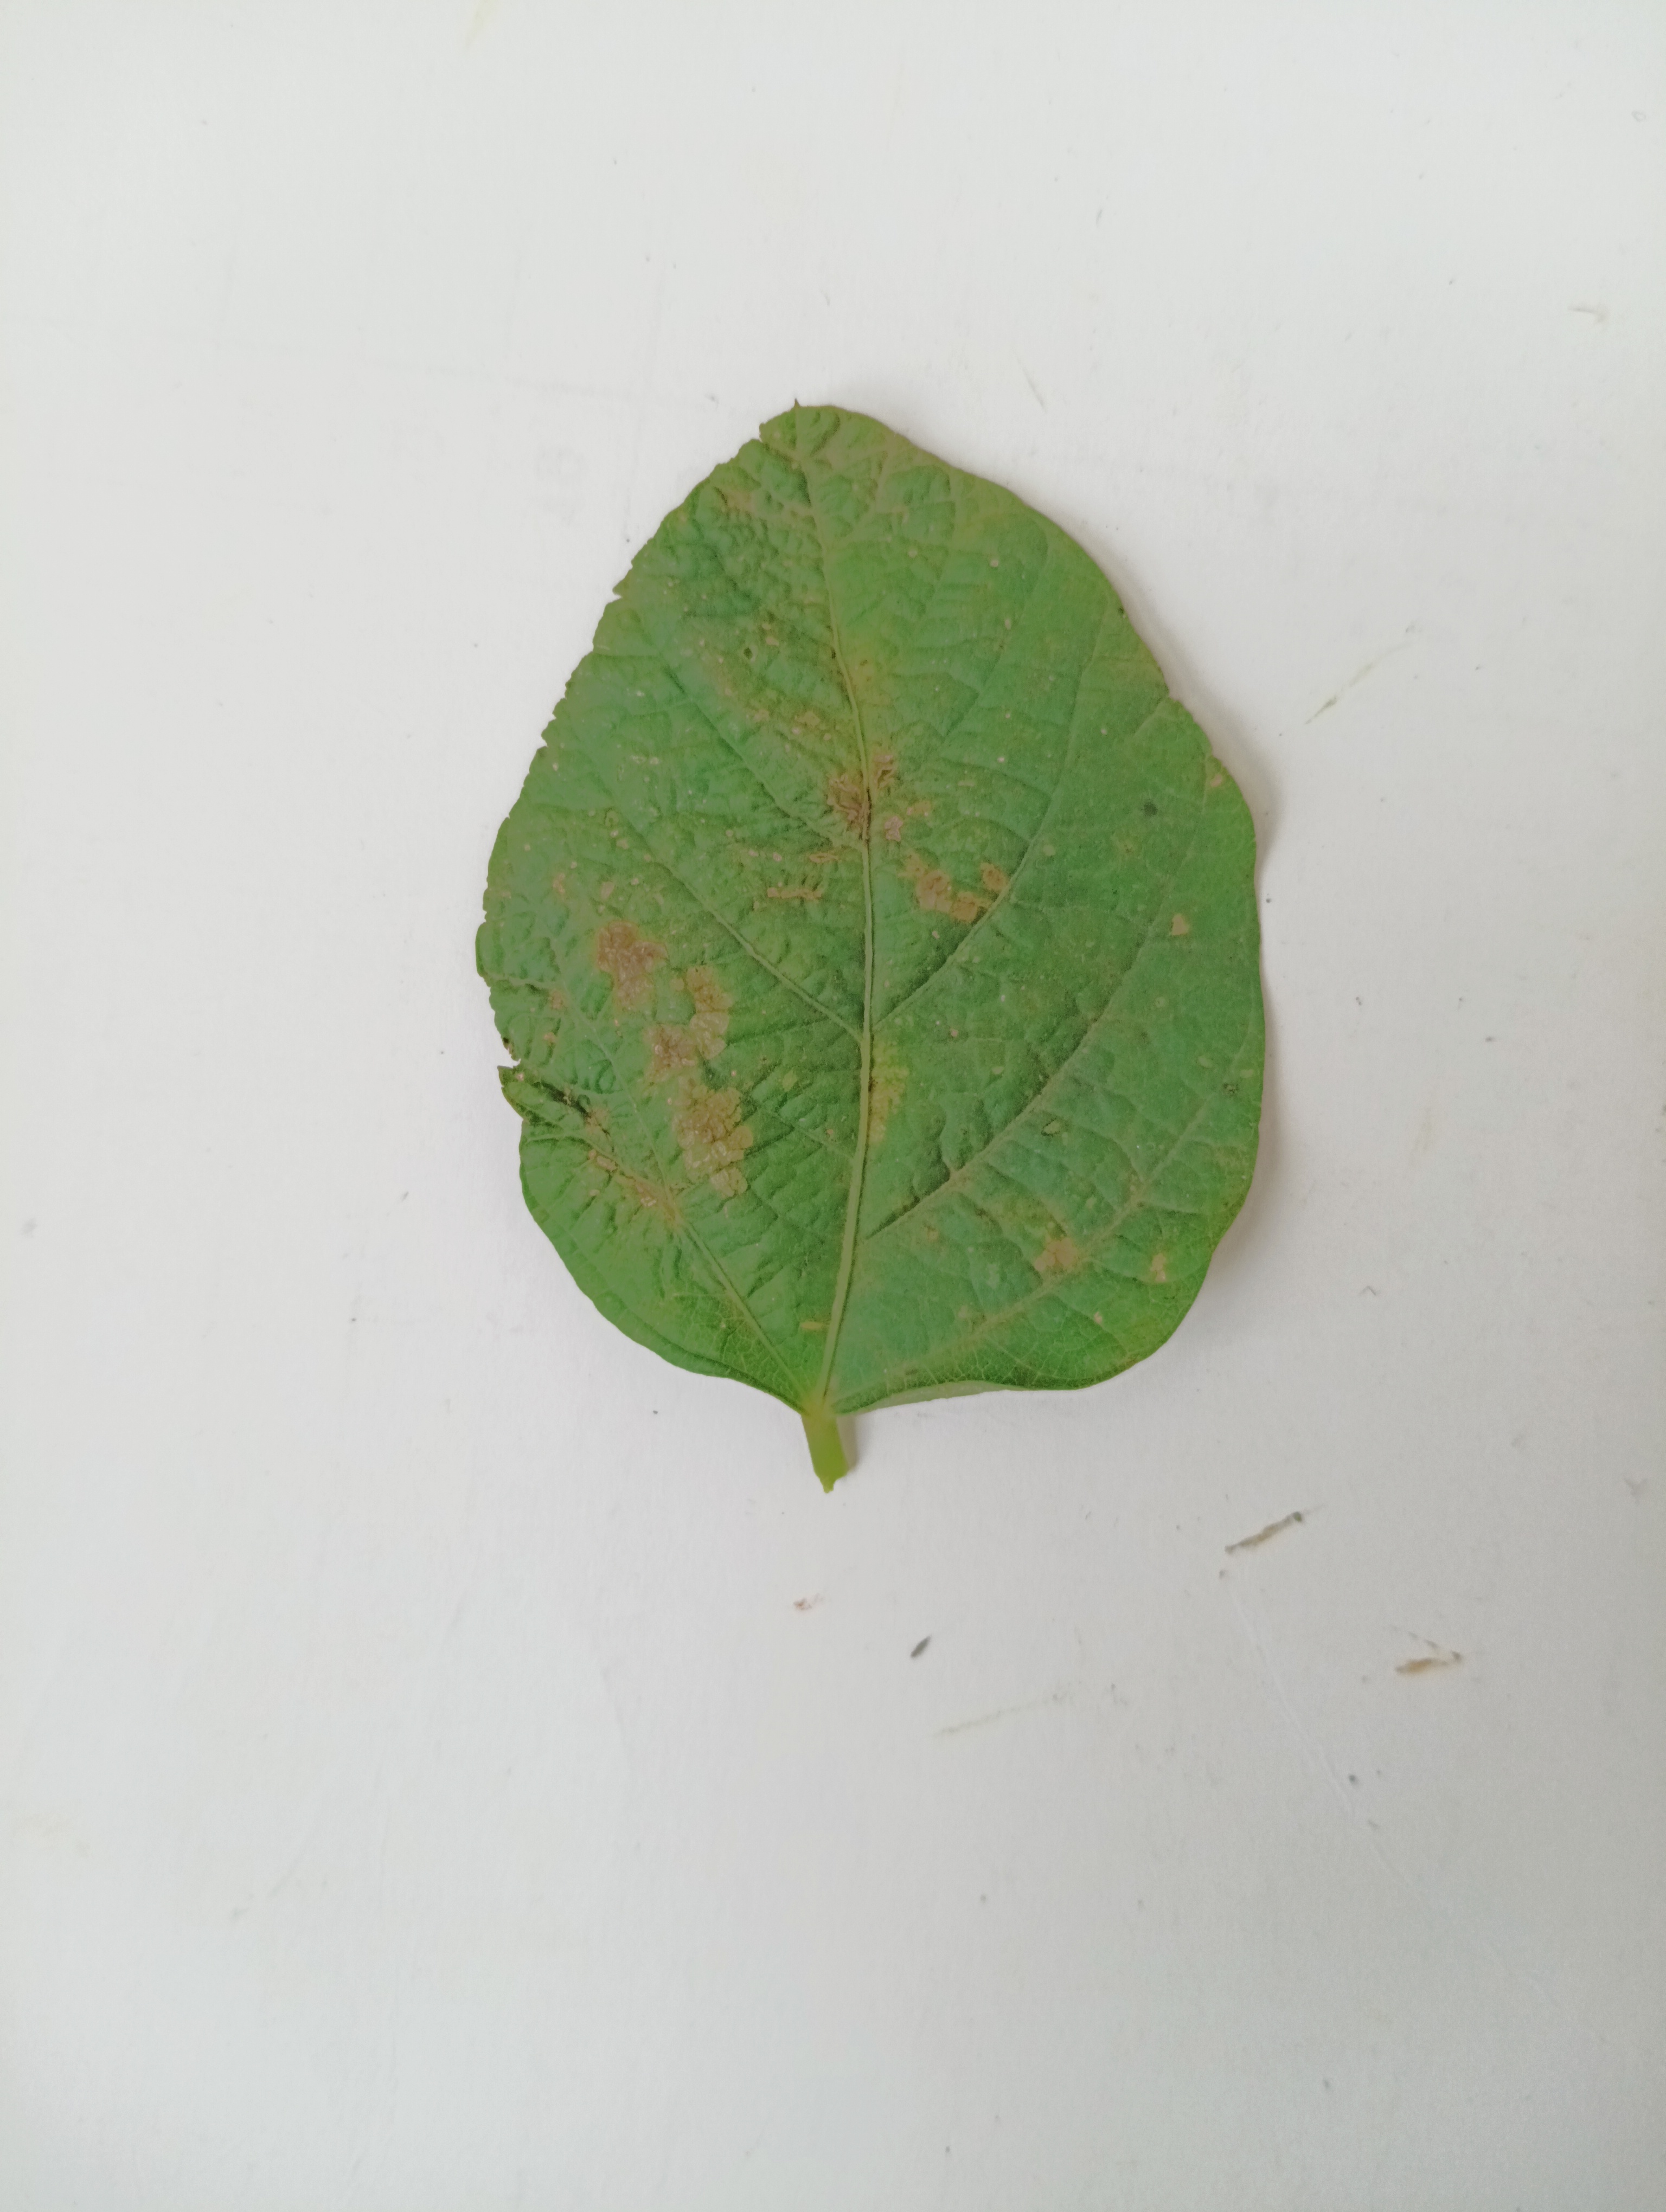
Label: Bacterial leaf Blight